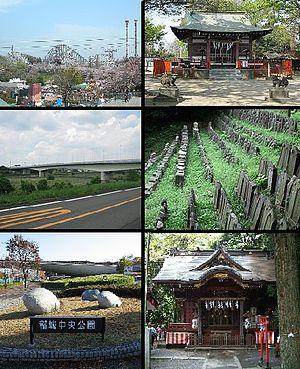
Inagi est une ville de la Préfecture de Tōkyō, au Japon. La ville a été fondée le 1ᵉʳ novembre 1971. La population de la ville est de 81 134 habitants pour une superficie de 17.97 km².